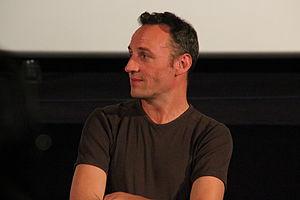
Une leçon de cinéma avec Michel Gondry au cinéma Gaumont Parnasse à Paris. Camera location48°
Entre les murs est un film français réalisé par Laurent Cantet, sorti en 2008. Il s'agit d'une adaptation du roman éponyme de François Bégaudeau, lequel a joué le rôle principal du film et cosigné l'adaptation avec Laurent Cantet et Robin Campillo. L'histoire s'inspire du vécu de l'auteur lorsqu'il enseignait au Collège Mozart, un établissement parisien situé en ZEP.